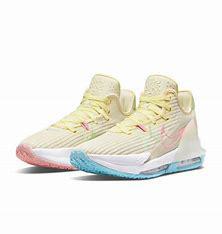
Brand: Nike
Model: Lebron Witness 6